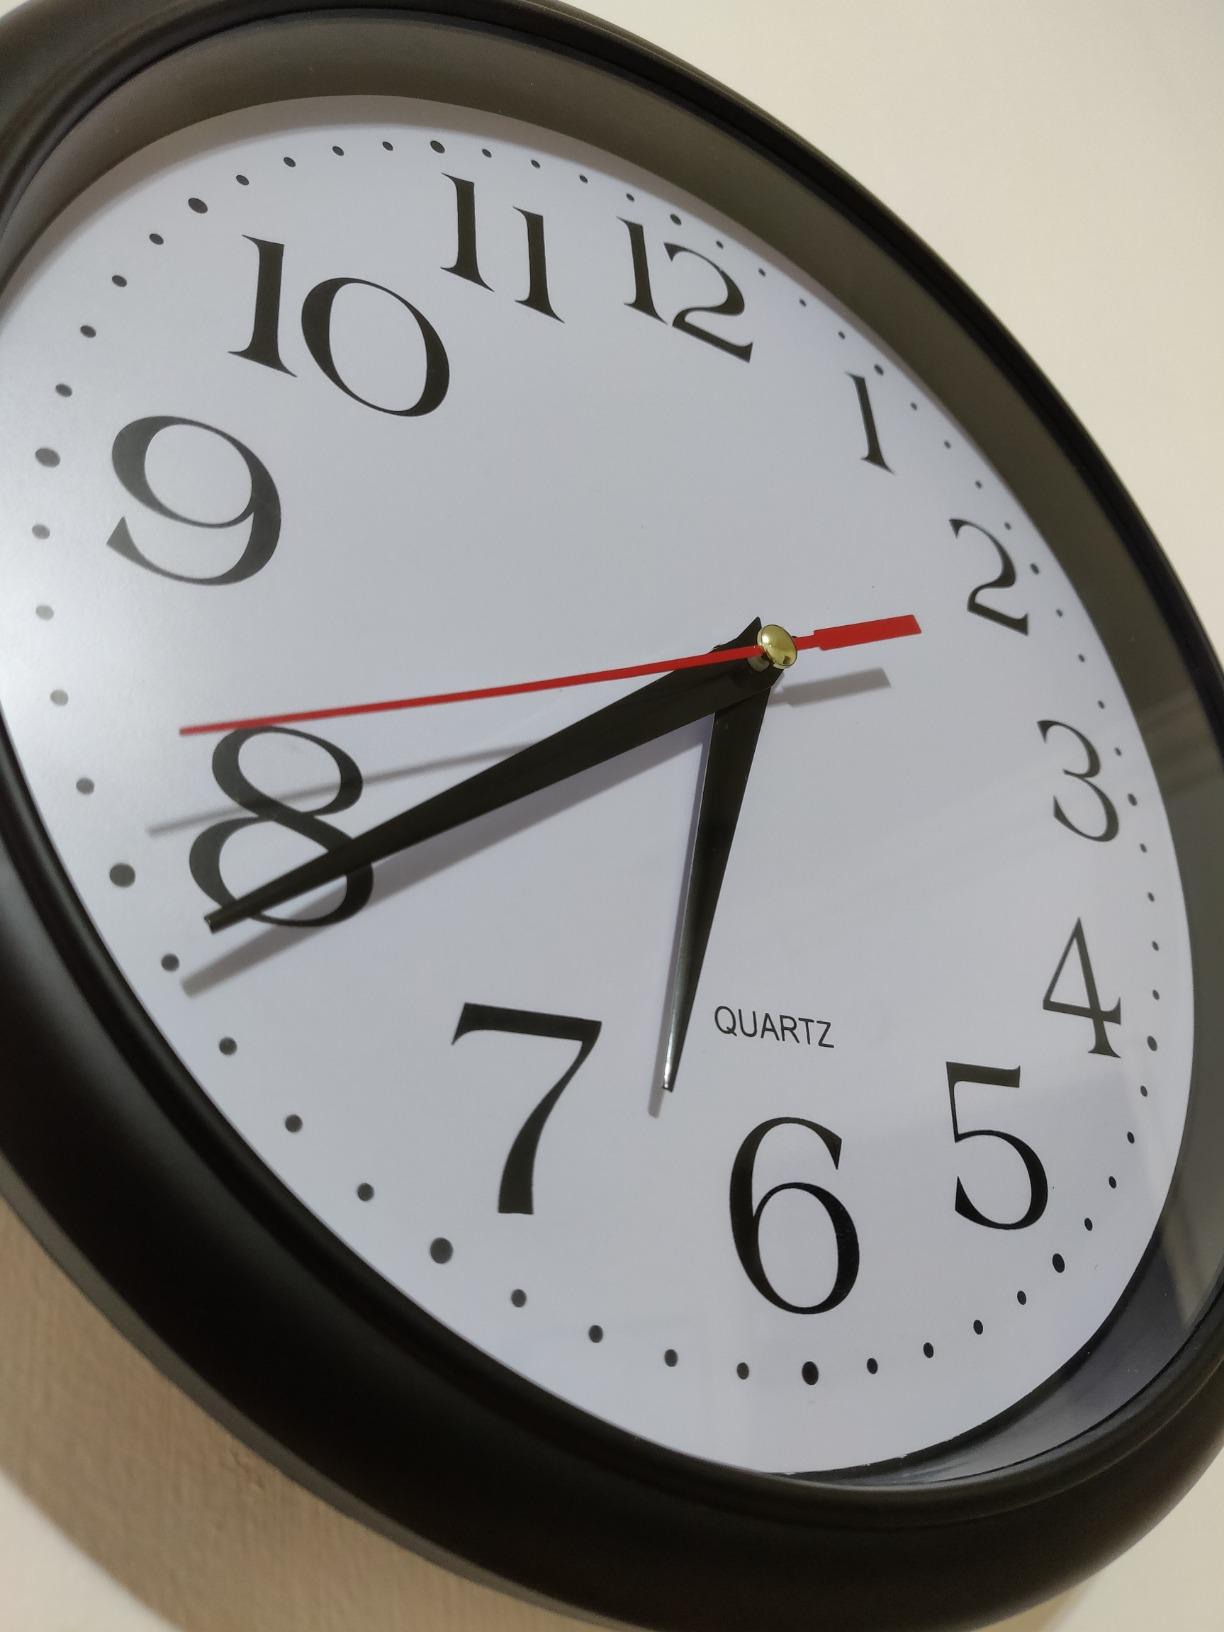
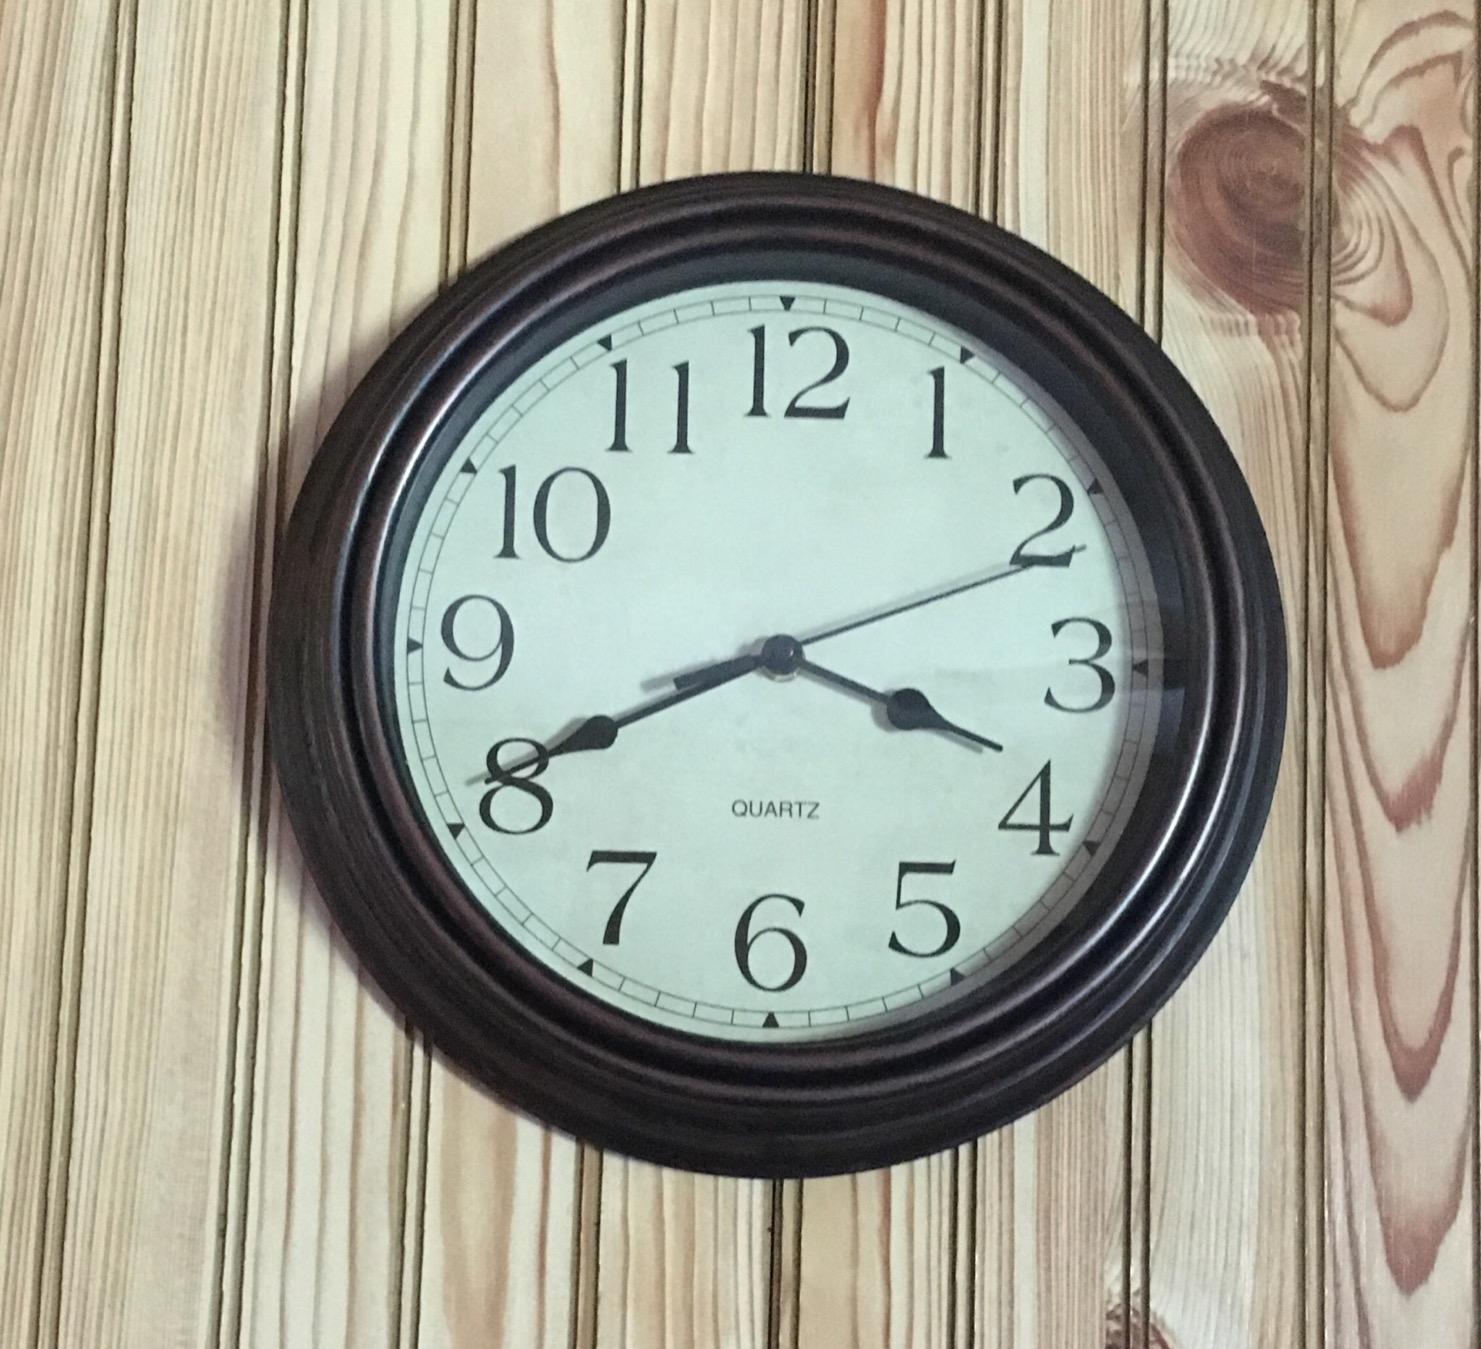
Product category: clock
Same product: no